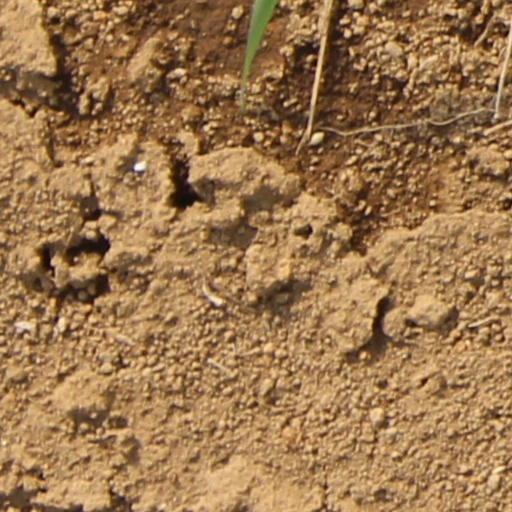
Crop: wheat